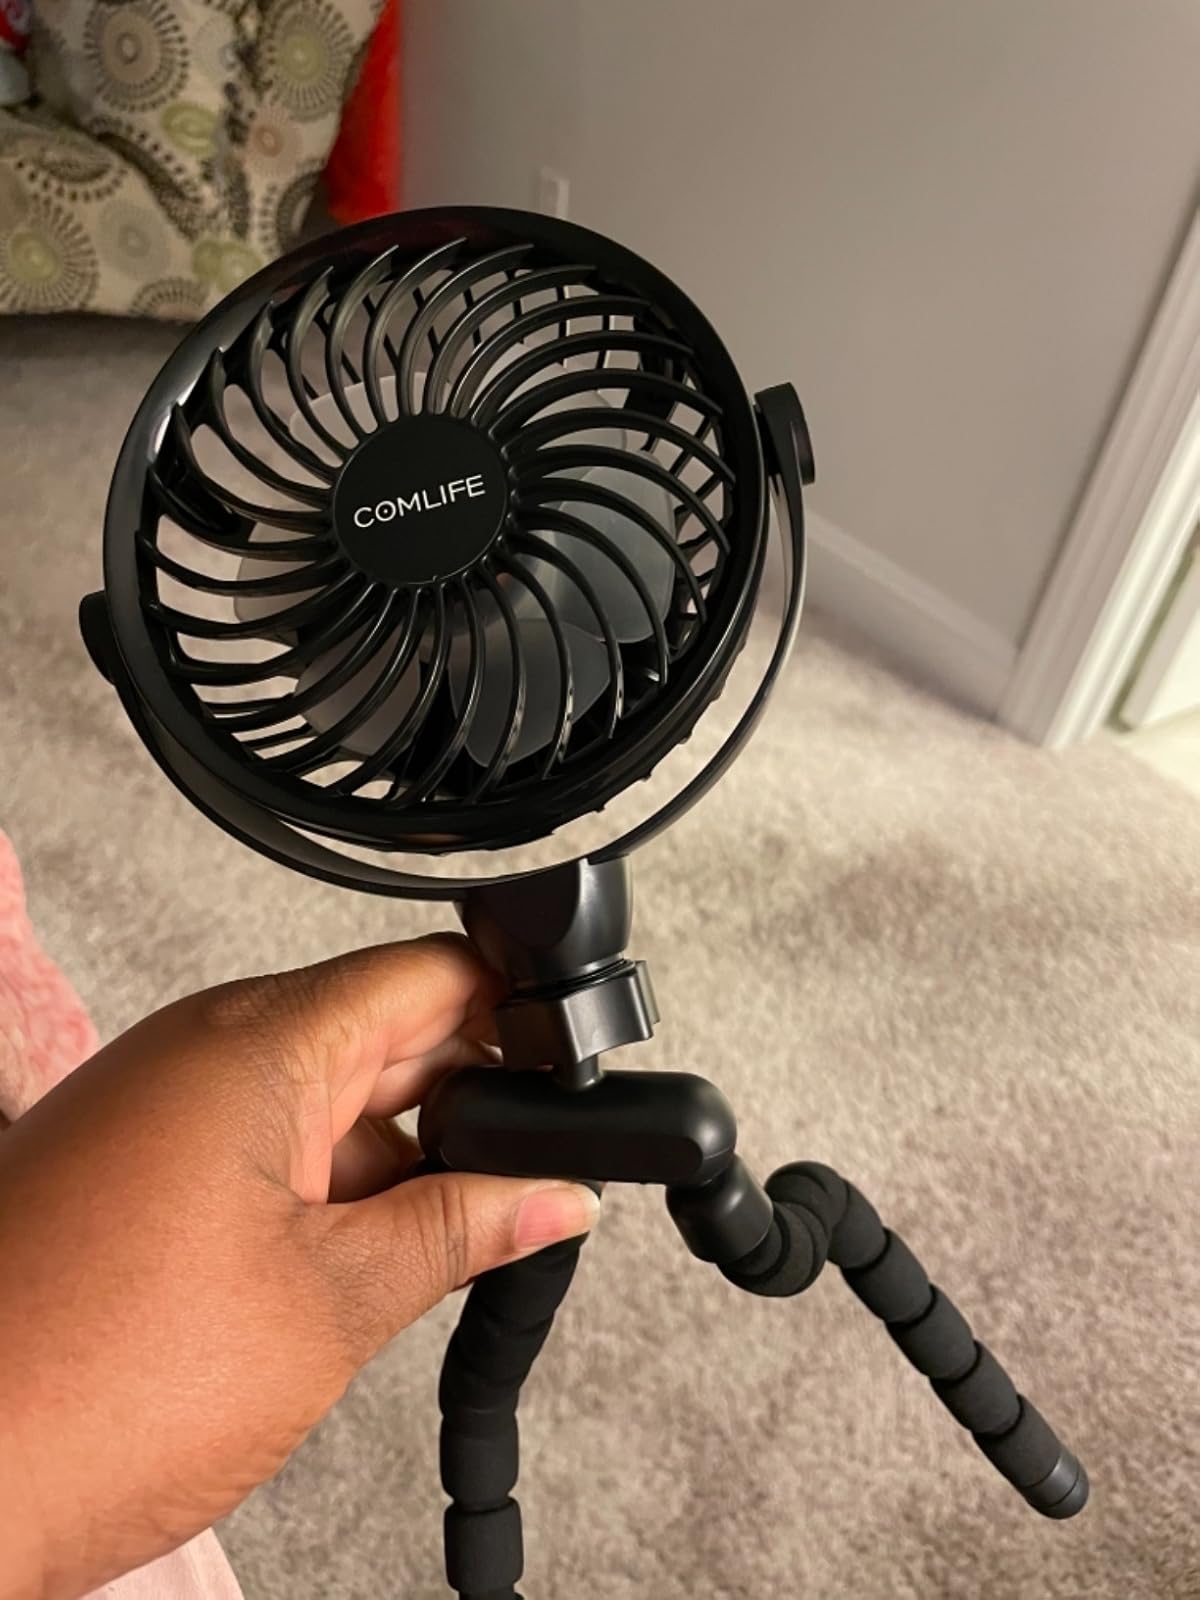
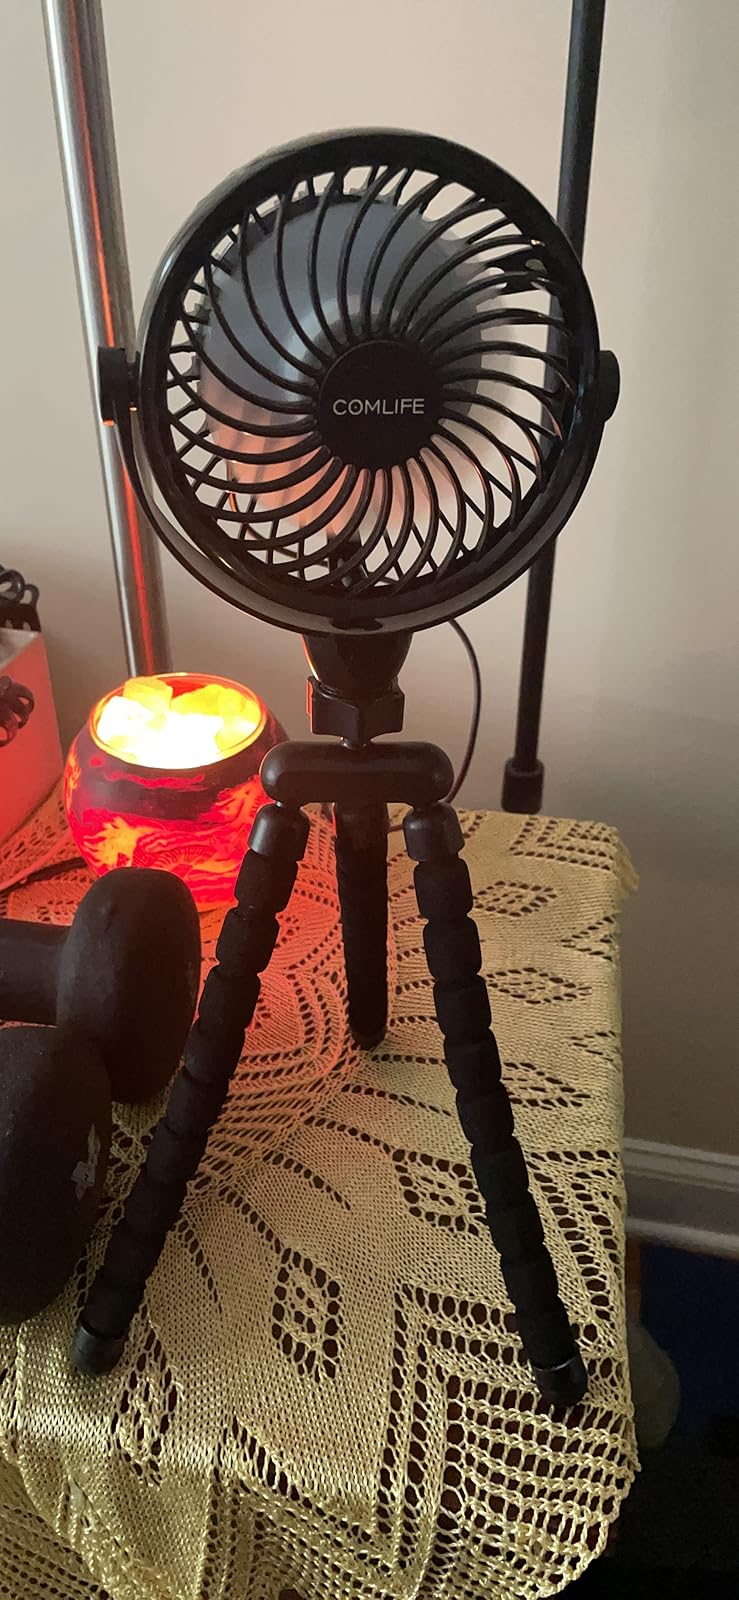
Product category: fan
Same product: yes